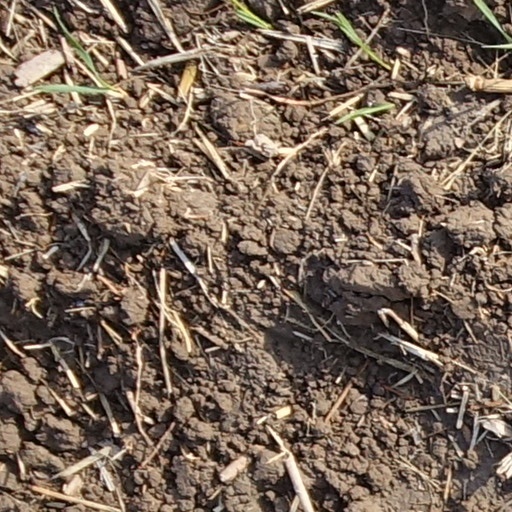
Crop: wheat